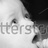
Emotion: surprise